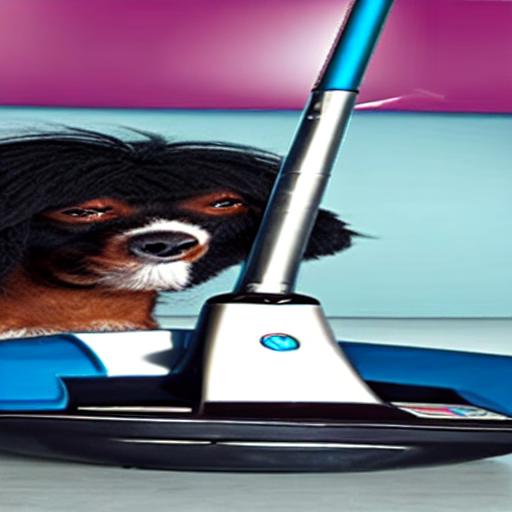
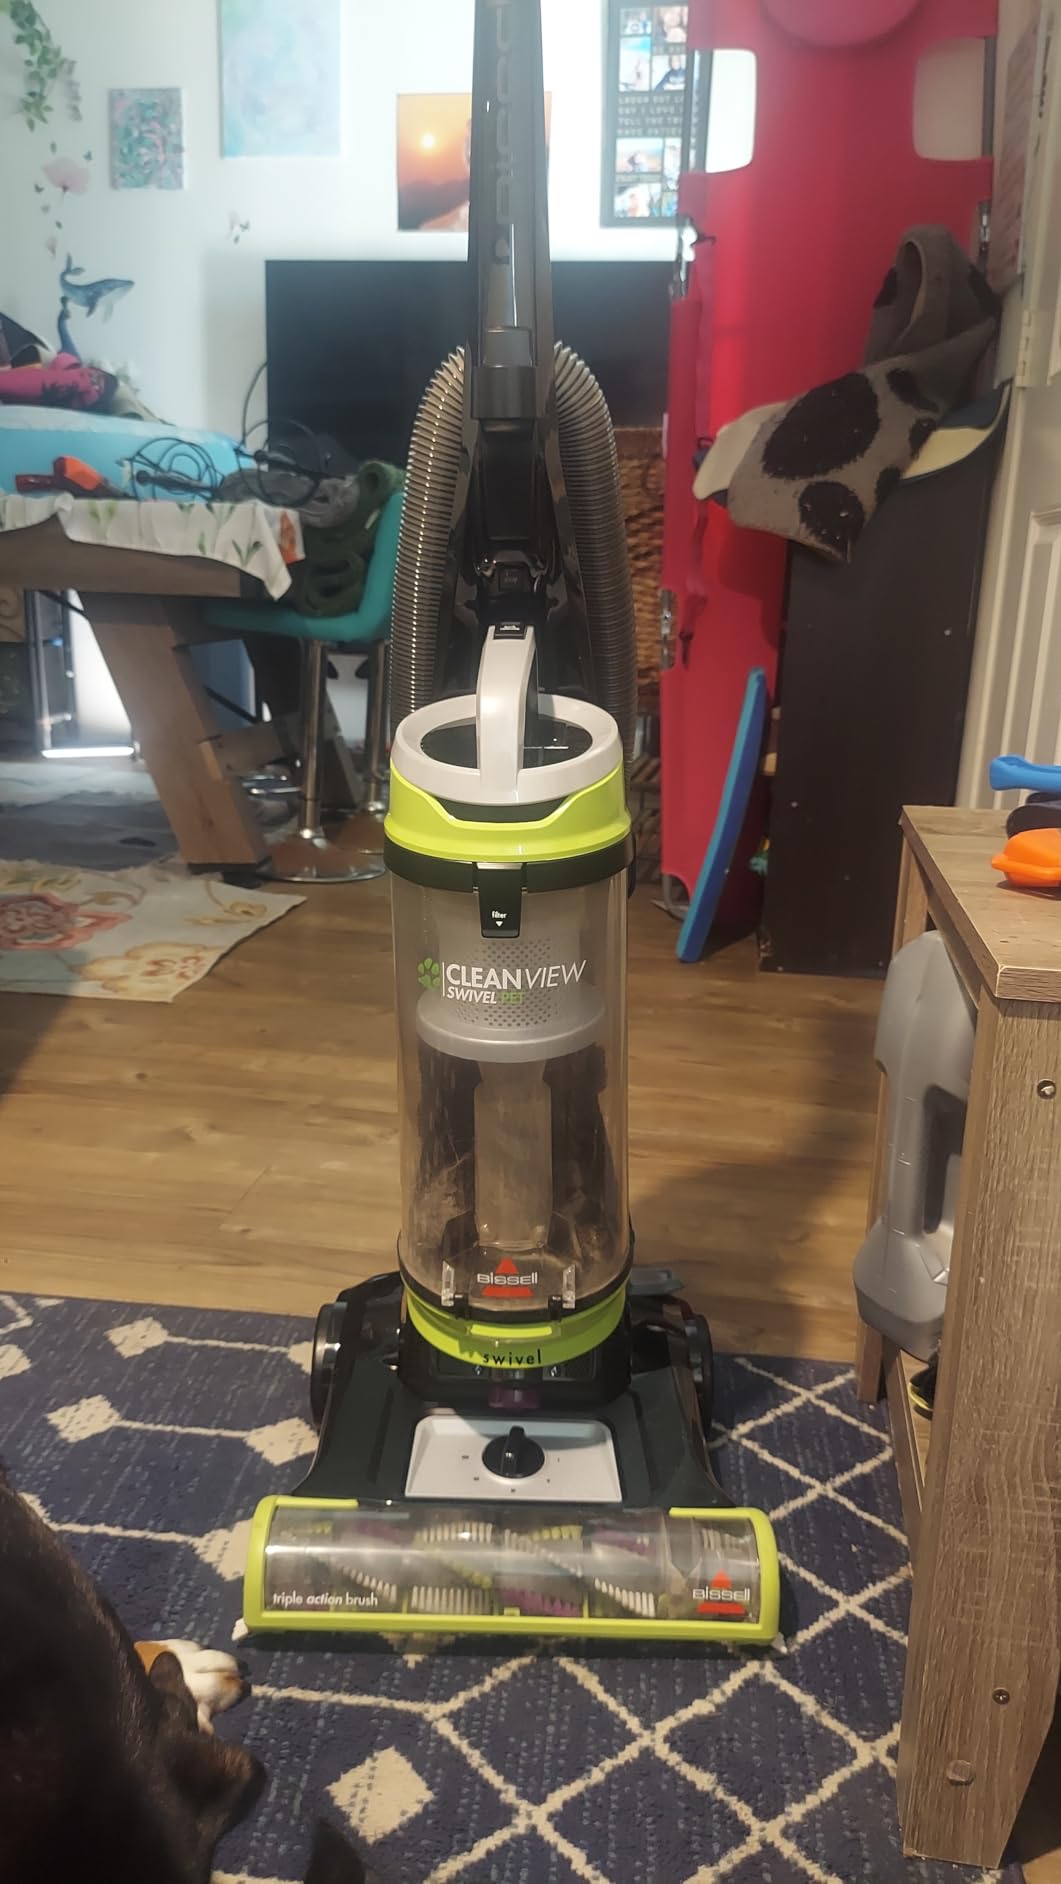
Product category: items_vacuum
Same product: no